Cédric Burdet

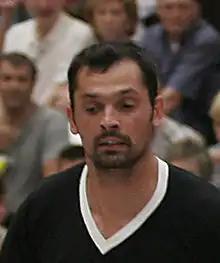
Burdet in 2007

Cédric Burdet (born 15 November 1974) is a retired French handball player who played most of his career in French handball team Montpellier HB until his retirement in 2009 (with a national championship victory). He also played for Chambéry Savoie Handball in France and VfL Gummersbach in Germany.